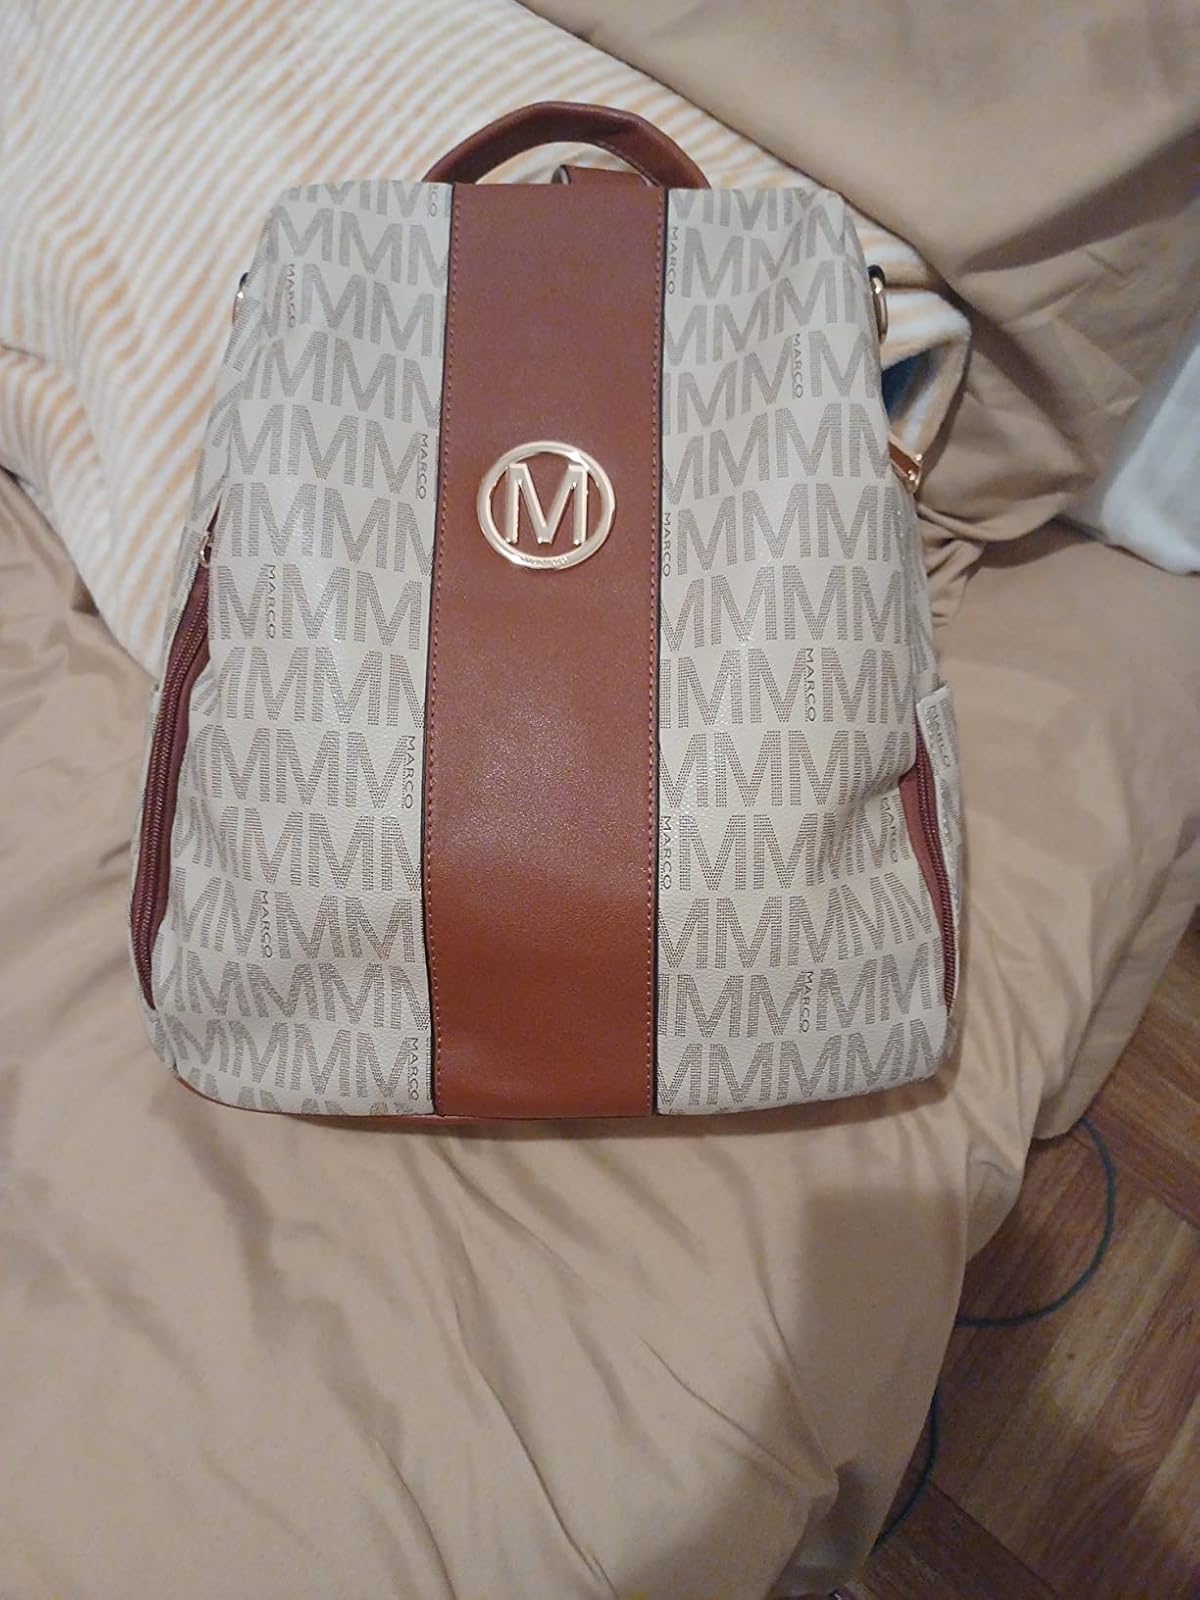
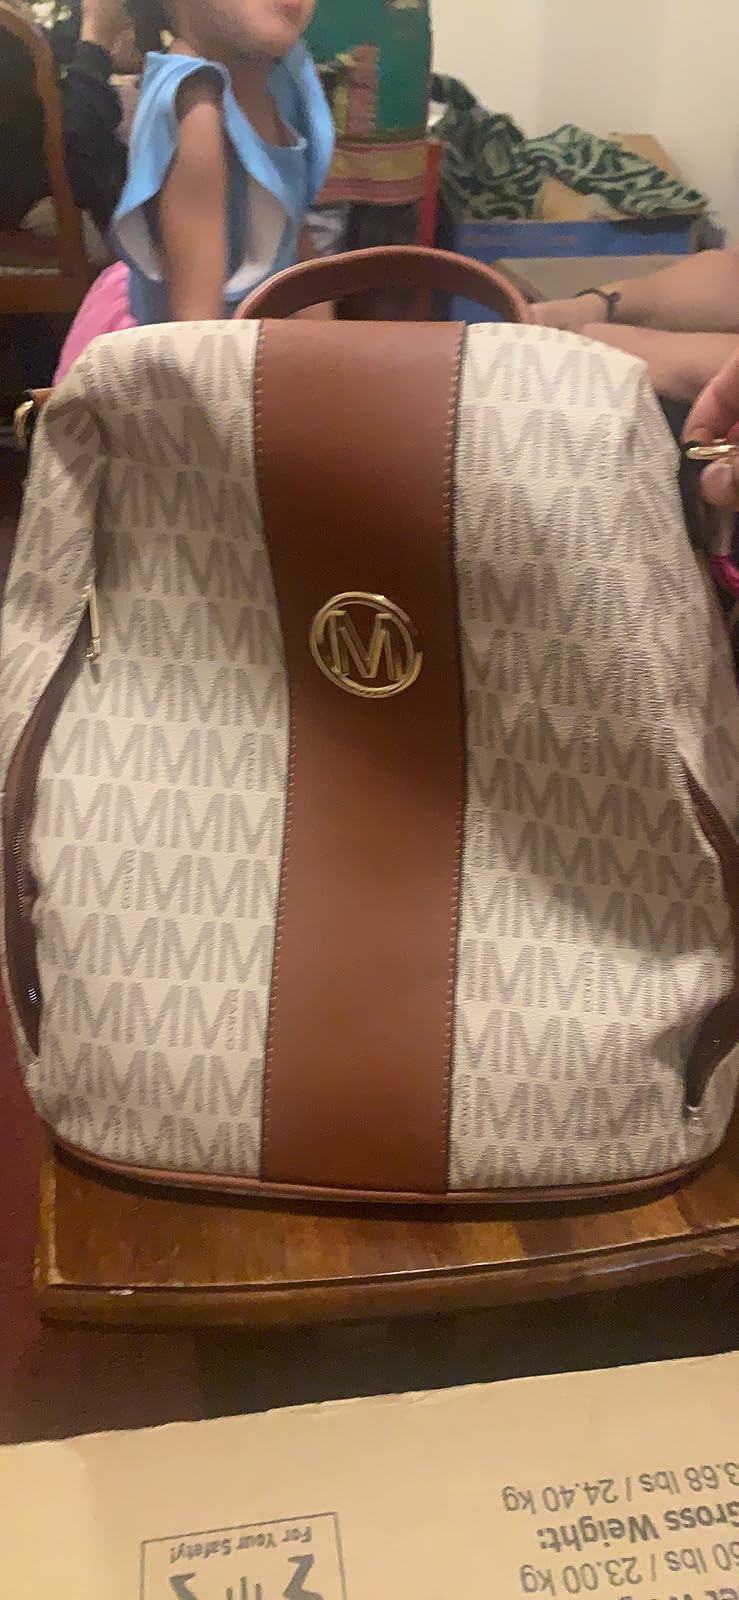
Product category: accessories_handbag
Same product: yes